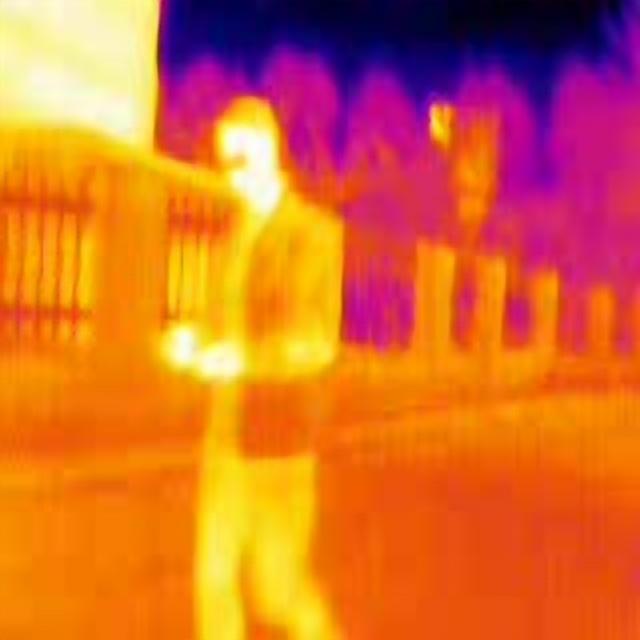
Detected objects:
label: person